Eos Airlines

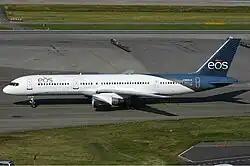
Eos Airlines Boeing 757-200, Zurich, 2006

Eos Airlines, Inc. was an American all-business class airline headquartered in Purchase, New York, with its flights from John F. Kennedy International Airport in New York. On 26 April 2008 Eos Airlines announced its plans to file bankruptcy on its web site, announcing it would cease passenger operations after April 27.